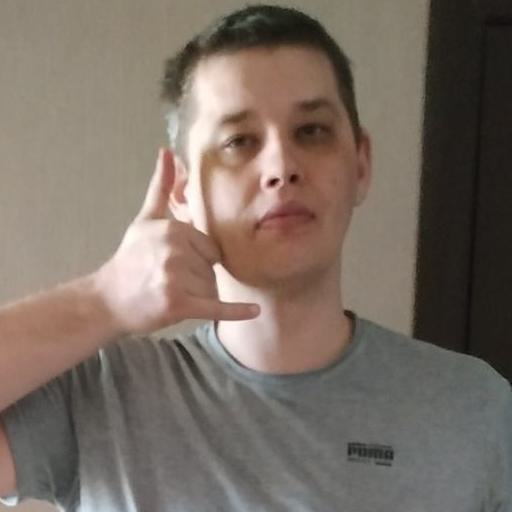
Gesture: call